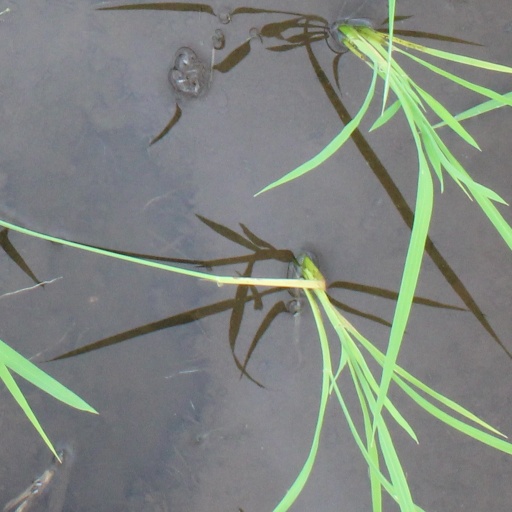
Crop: rice